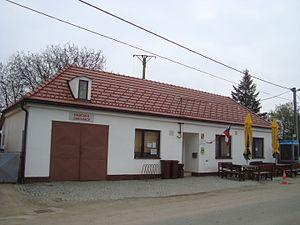
Lesní Hluboké est une commune du district de Brno-Campagne, dans la région de Moravie-du-Sud, en République tchèque. Sa population s'élevait à 245 habitants en 2017.